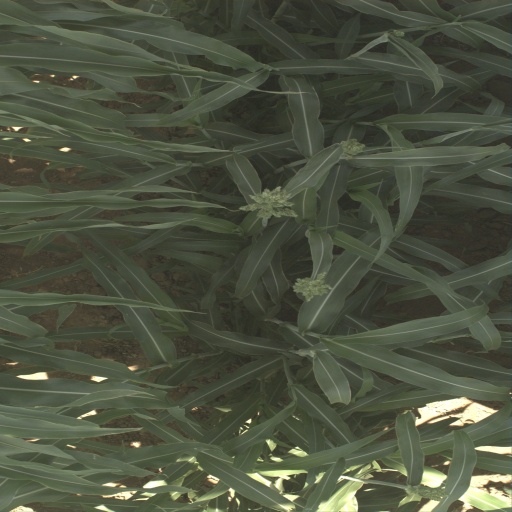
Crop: sorghum